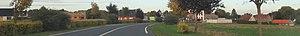
Vue panoramique de Cambrin
Cambrin est une commune française située dans le département du Pas-de-Calais en région Hauts-de-France.